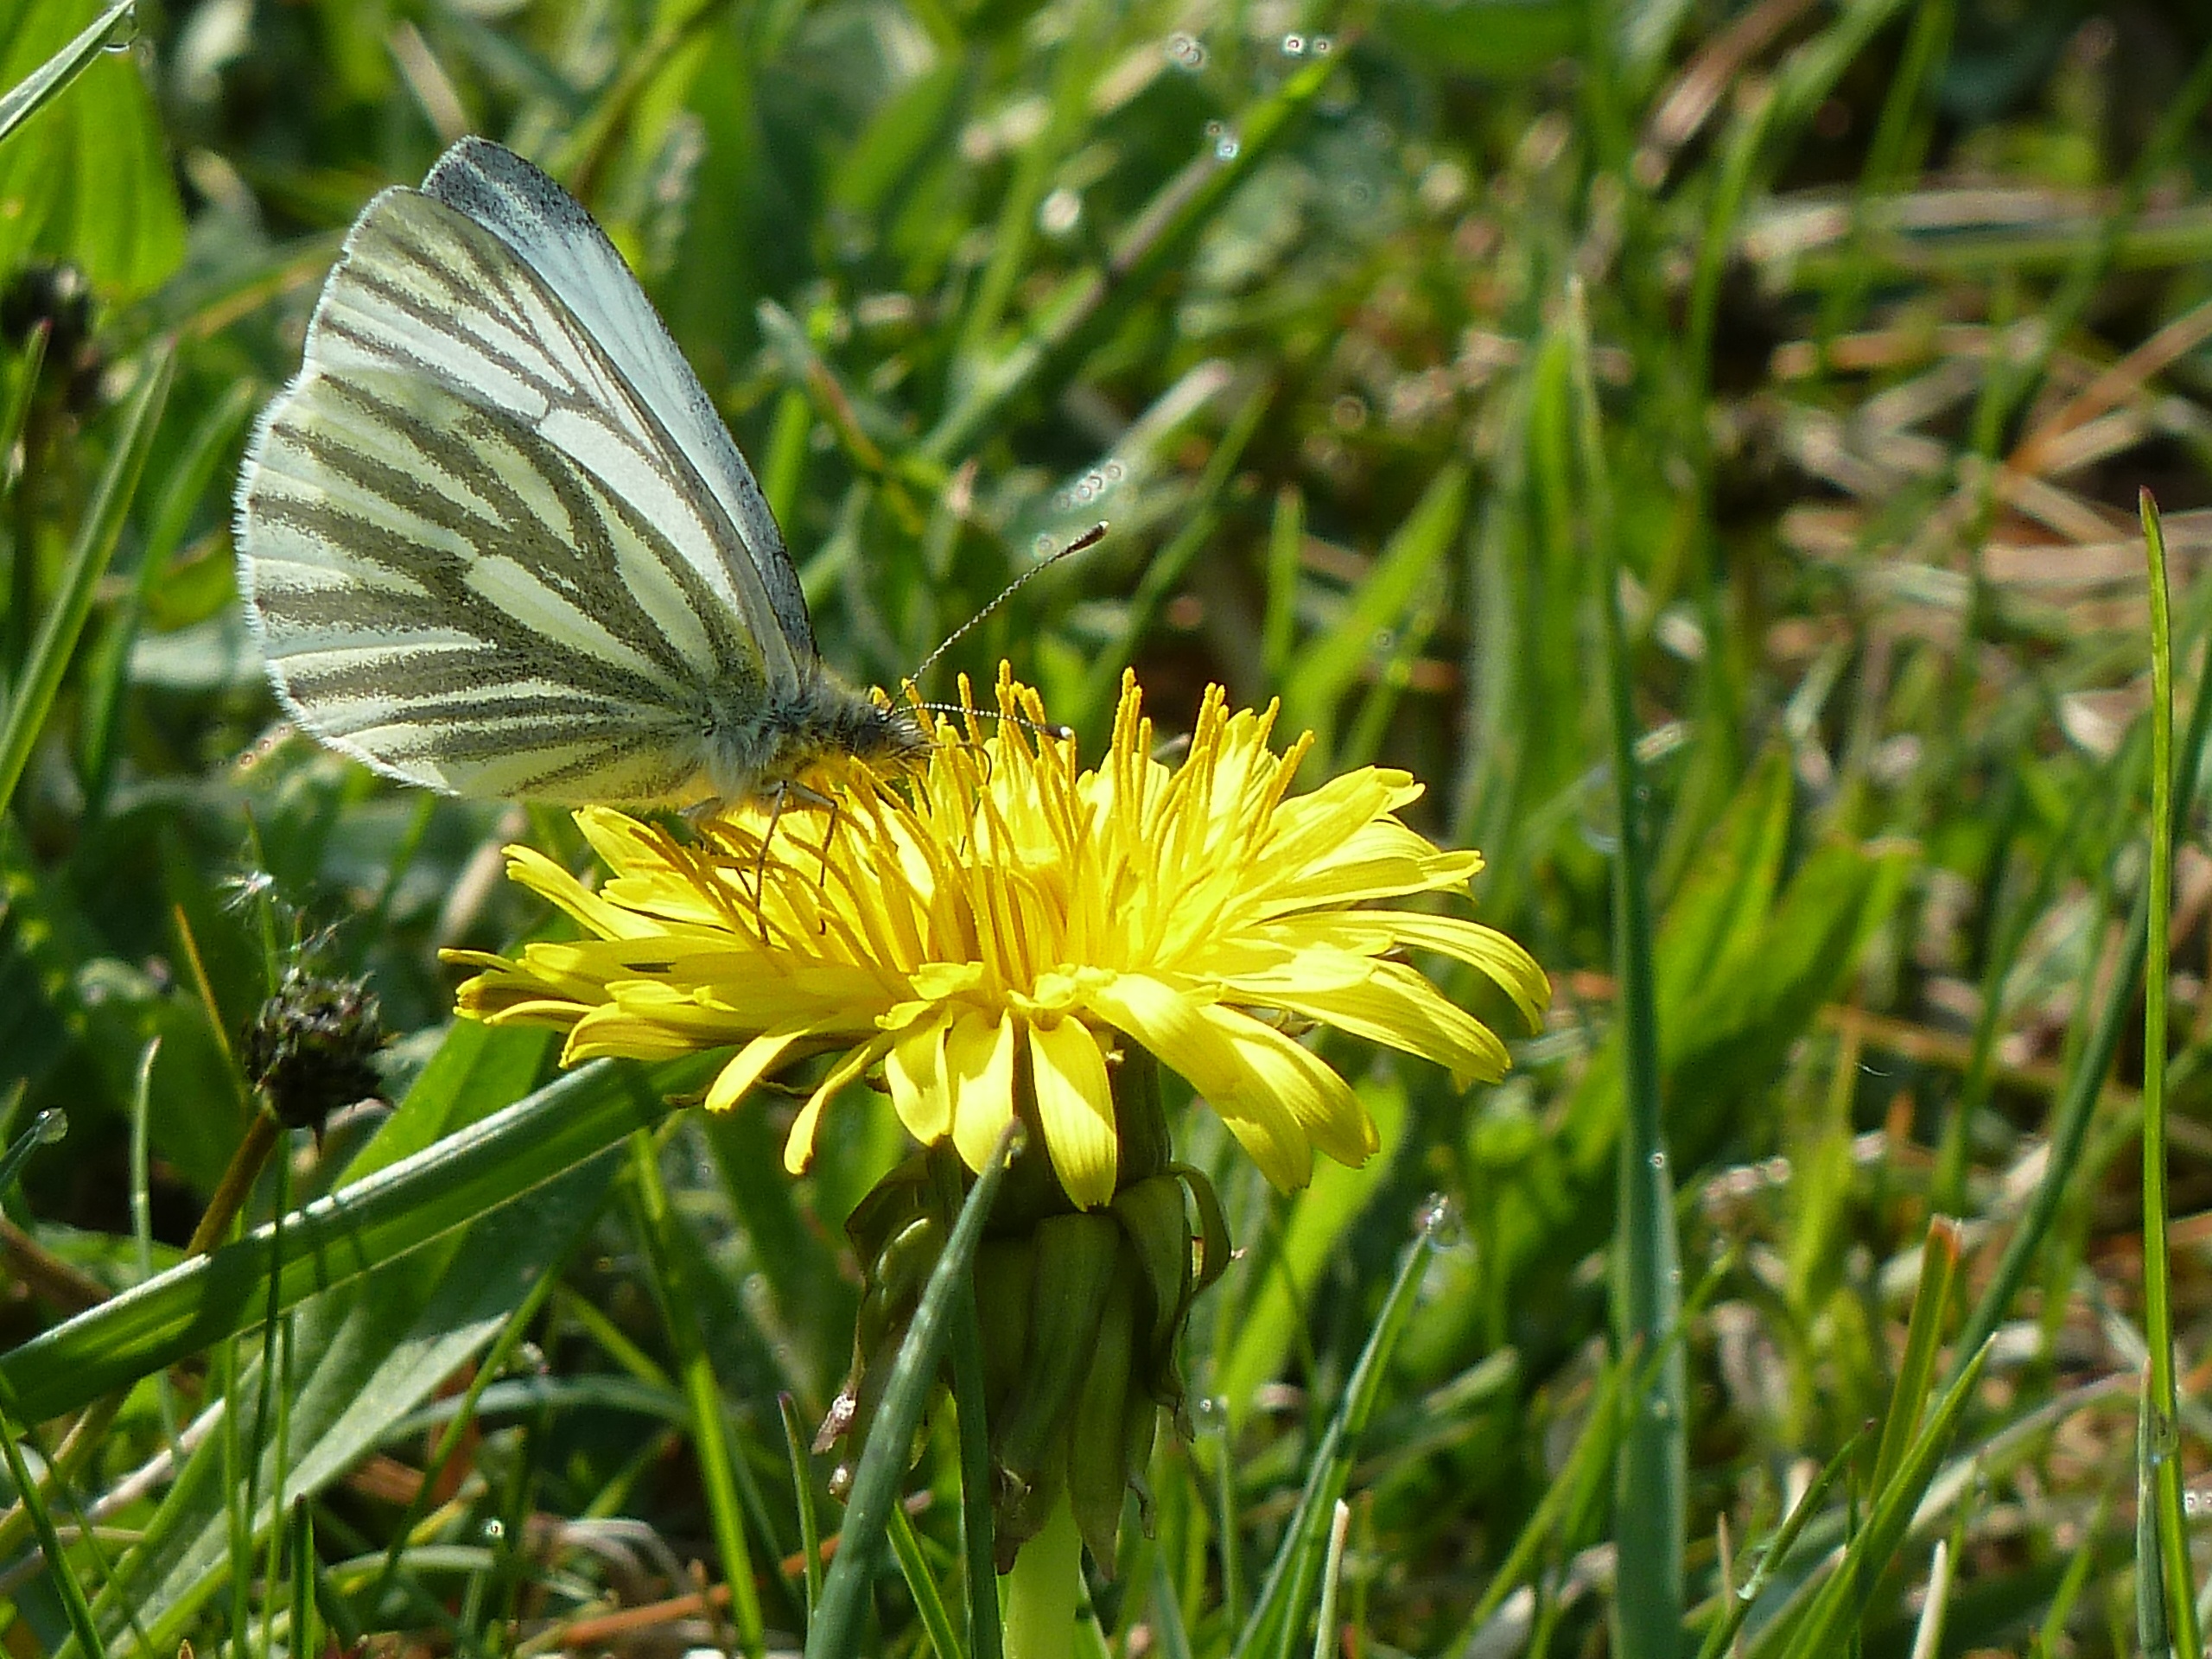
nature, grass, plant, lawn, meadow, dandelion, prairie, flower, wildlife, spring, green, insect, botany, butterfly, yellow, flora, fauna, invertebrate, wildflower, close up, nectar, macro photography, flowering plant, collect nectar, grass family, land plant, moths and butterflies